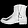
Label: Ankle boot